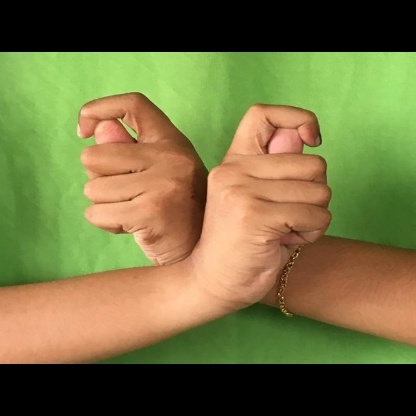
Mudra: Berunda